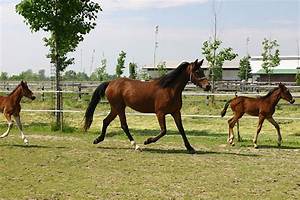
Label: horse